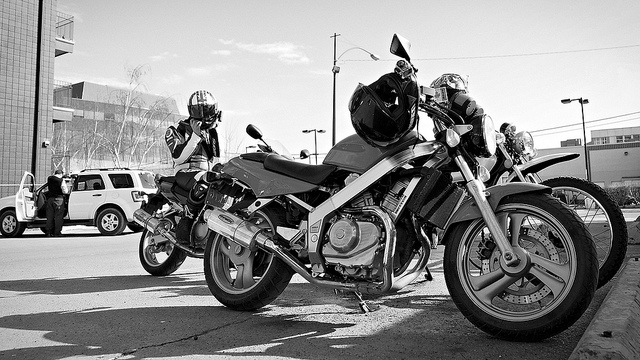
user: Given an image and a question. Answer the question in a short answer. Question: Which group likes to ride these venicles? Short Answer:
assistant: biker